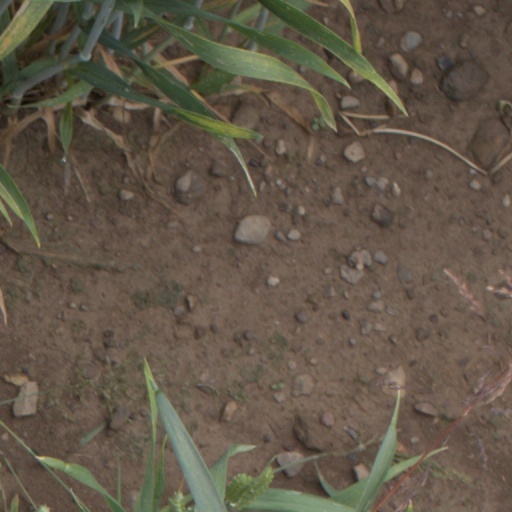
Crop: wheat